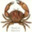
Label: cra